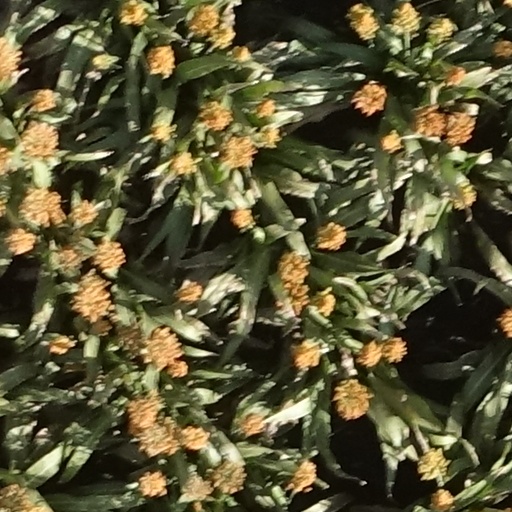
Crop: sorghum